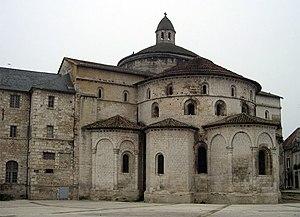
Cet article recense les monuments historiques de France classés en 1840, la première protection de ce type dans le pays.
Cet article recense une partie des monuments historiques du Lot, en France.